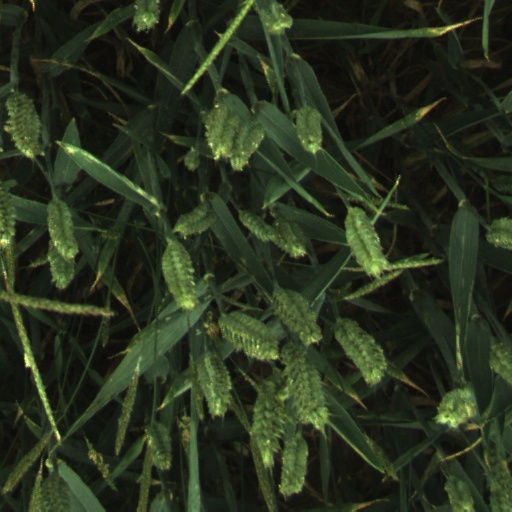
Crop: wheat